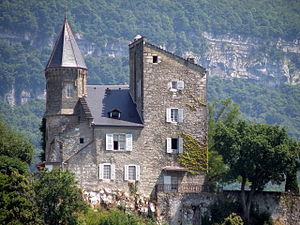
Chindrieux, comm. du département de la Savoie (région Rhône-Alpes, France). Le château de Châtillon, dans le village homonyme, au bord du lac du Bourget.